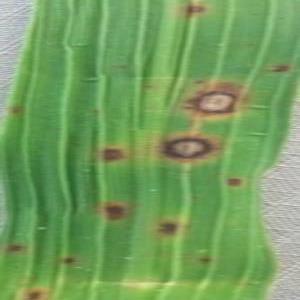
Disease: Brownspot